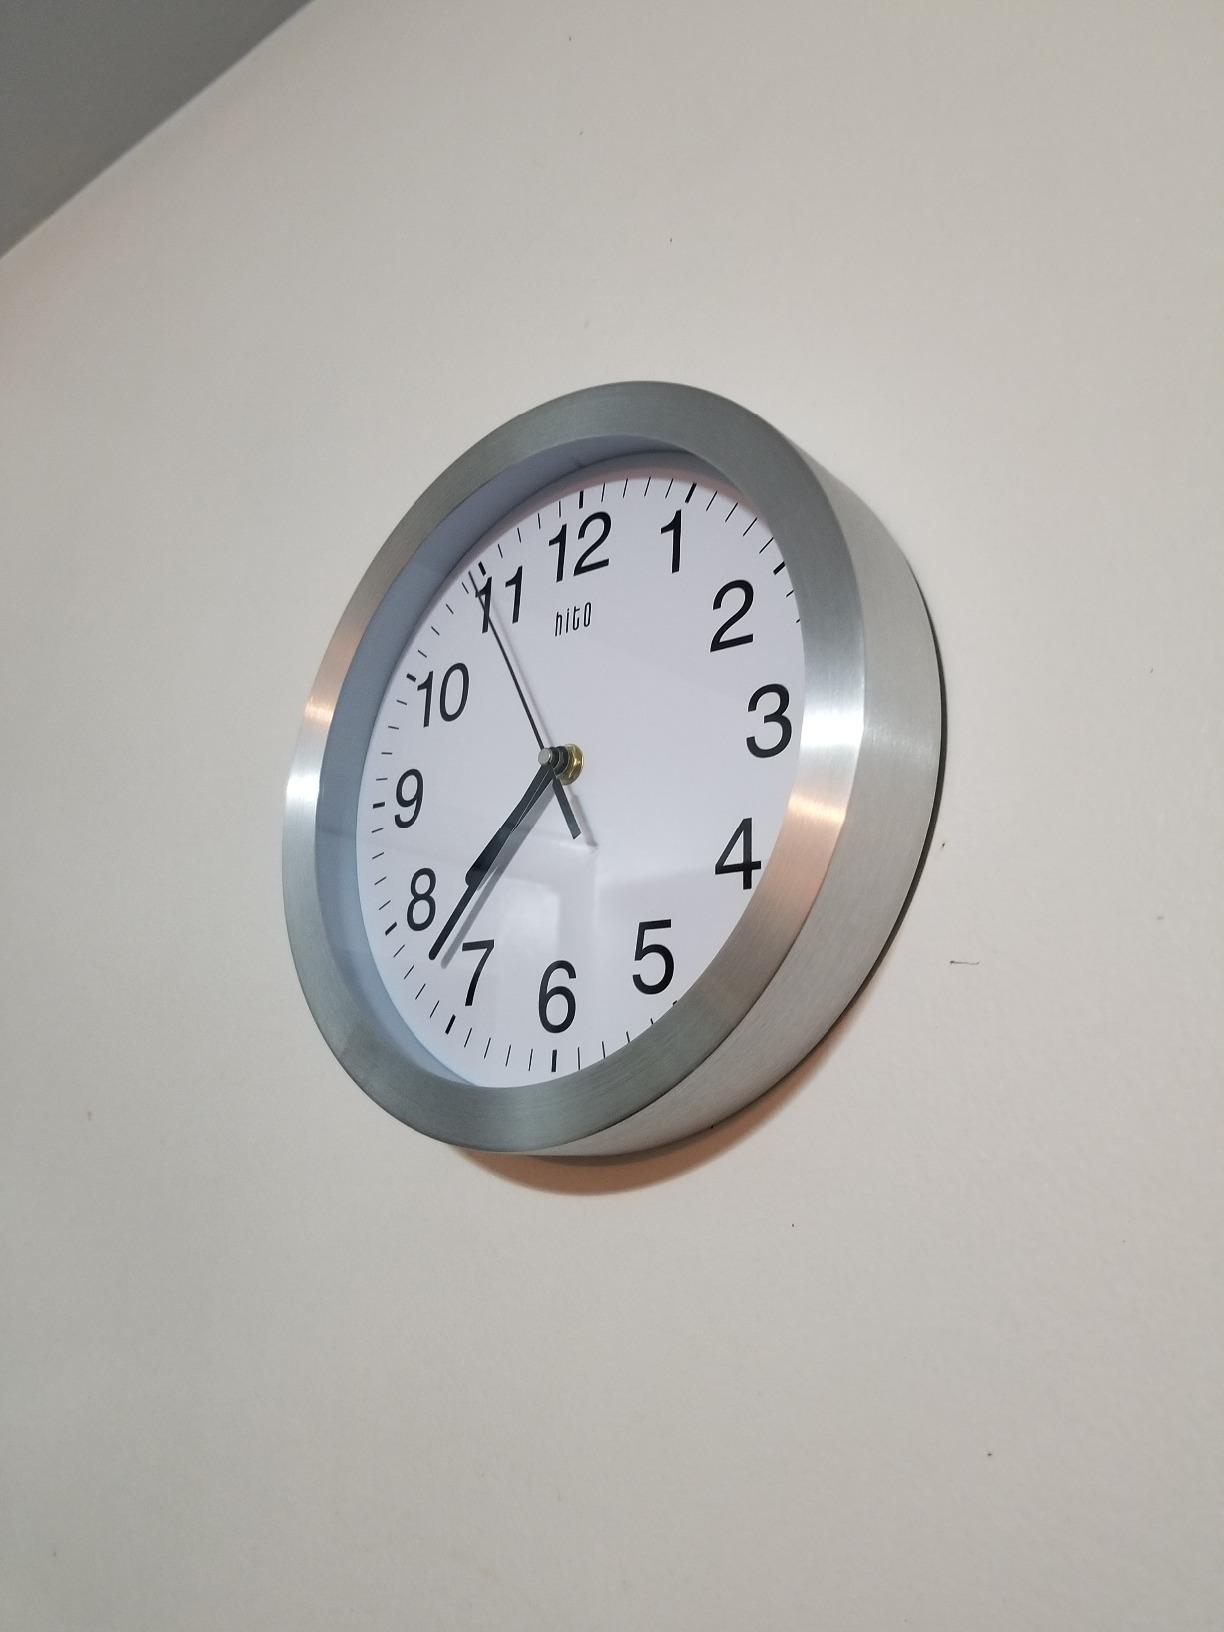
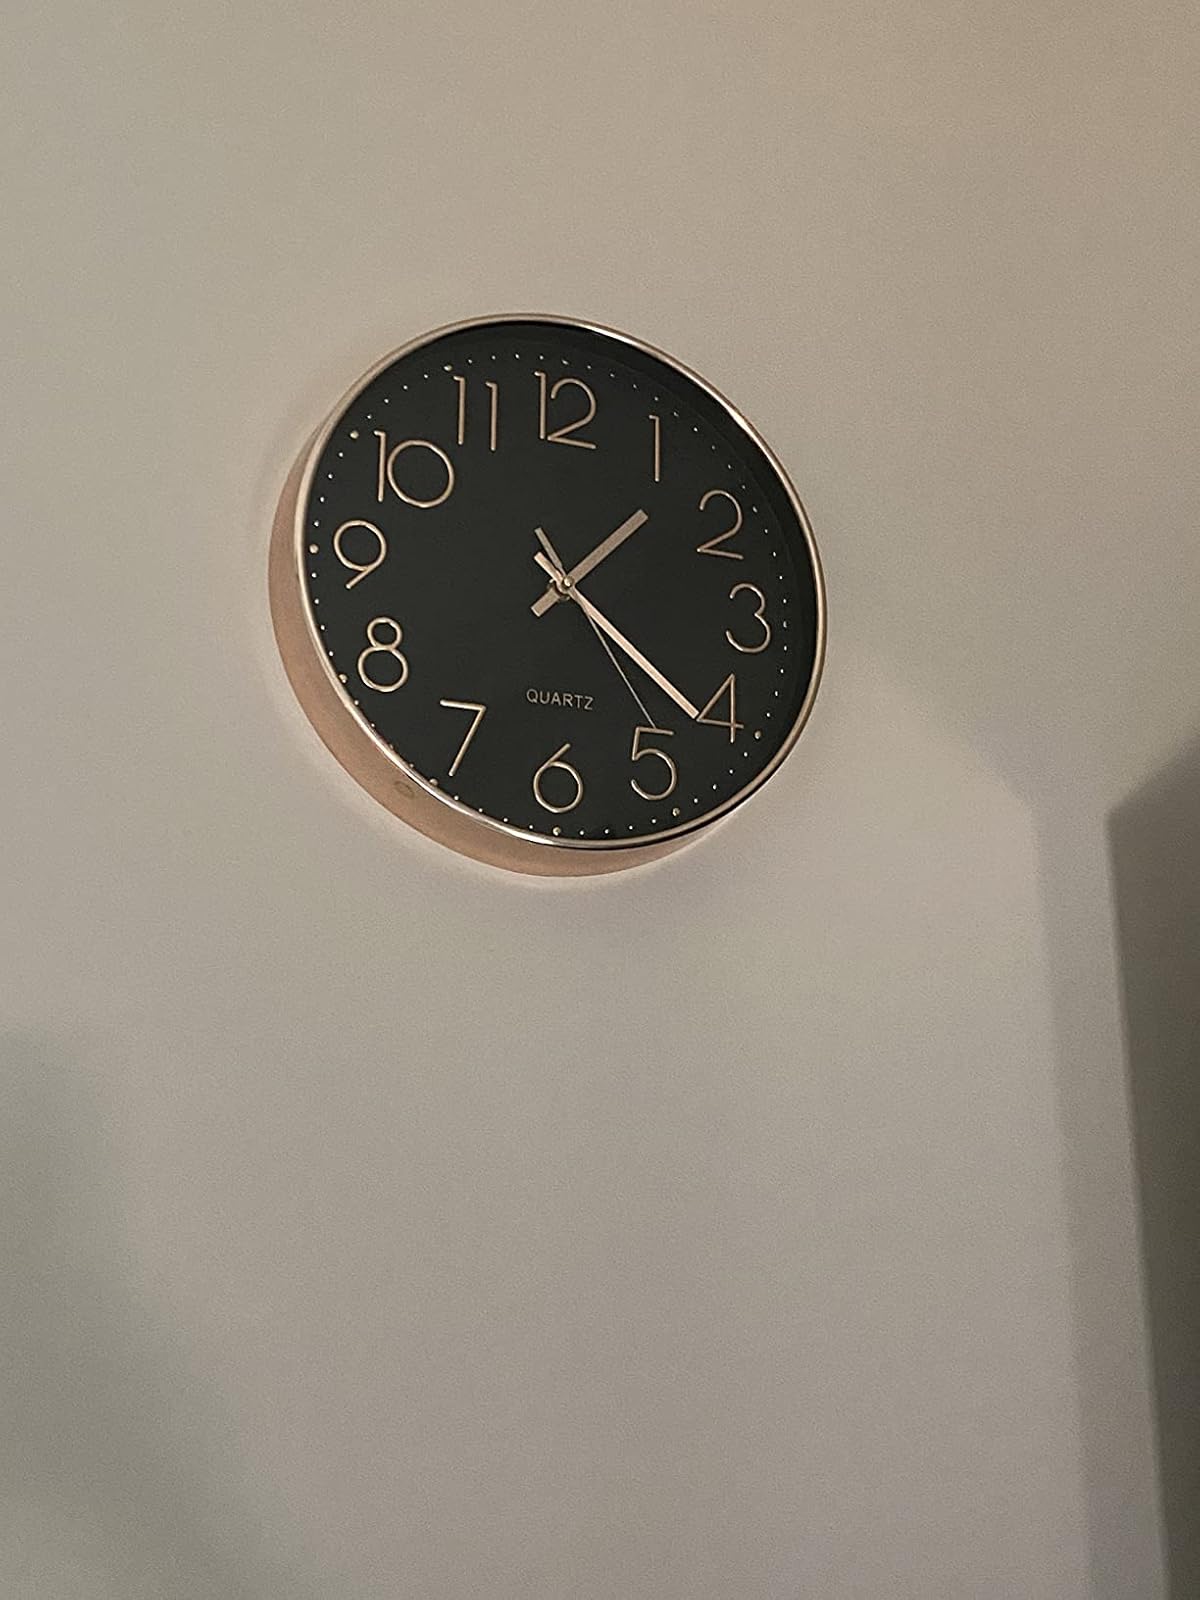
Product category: clock
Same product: no